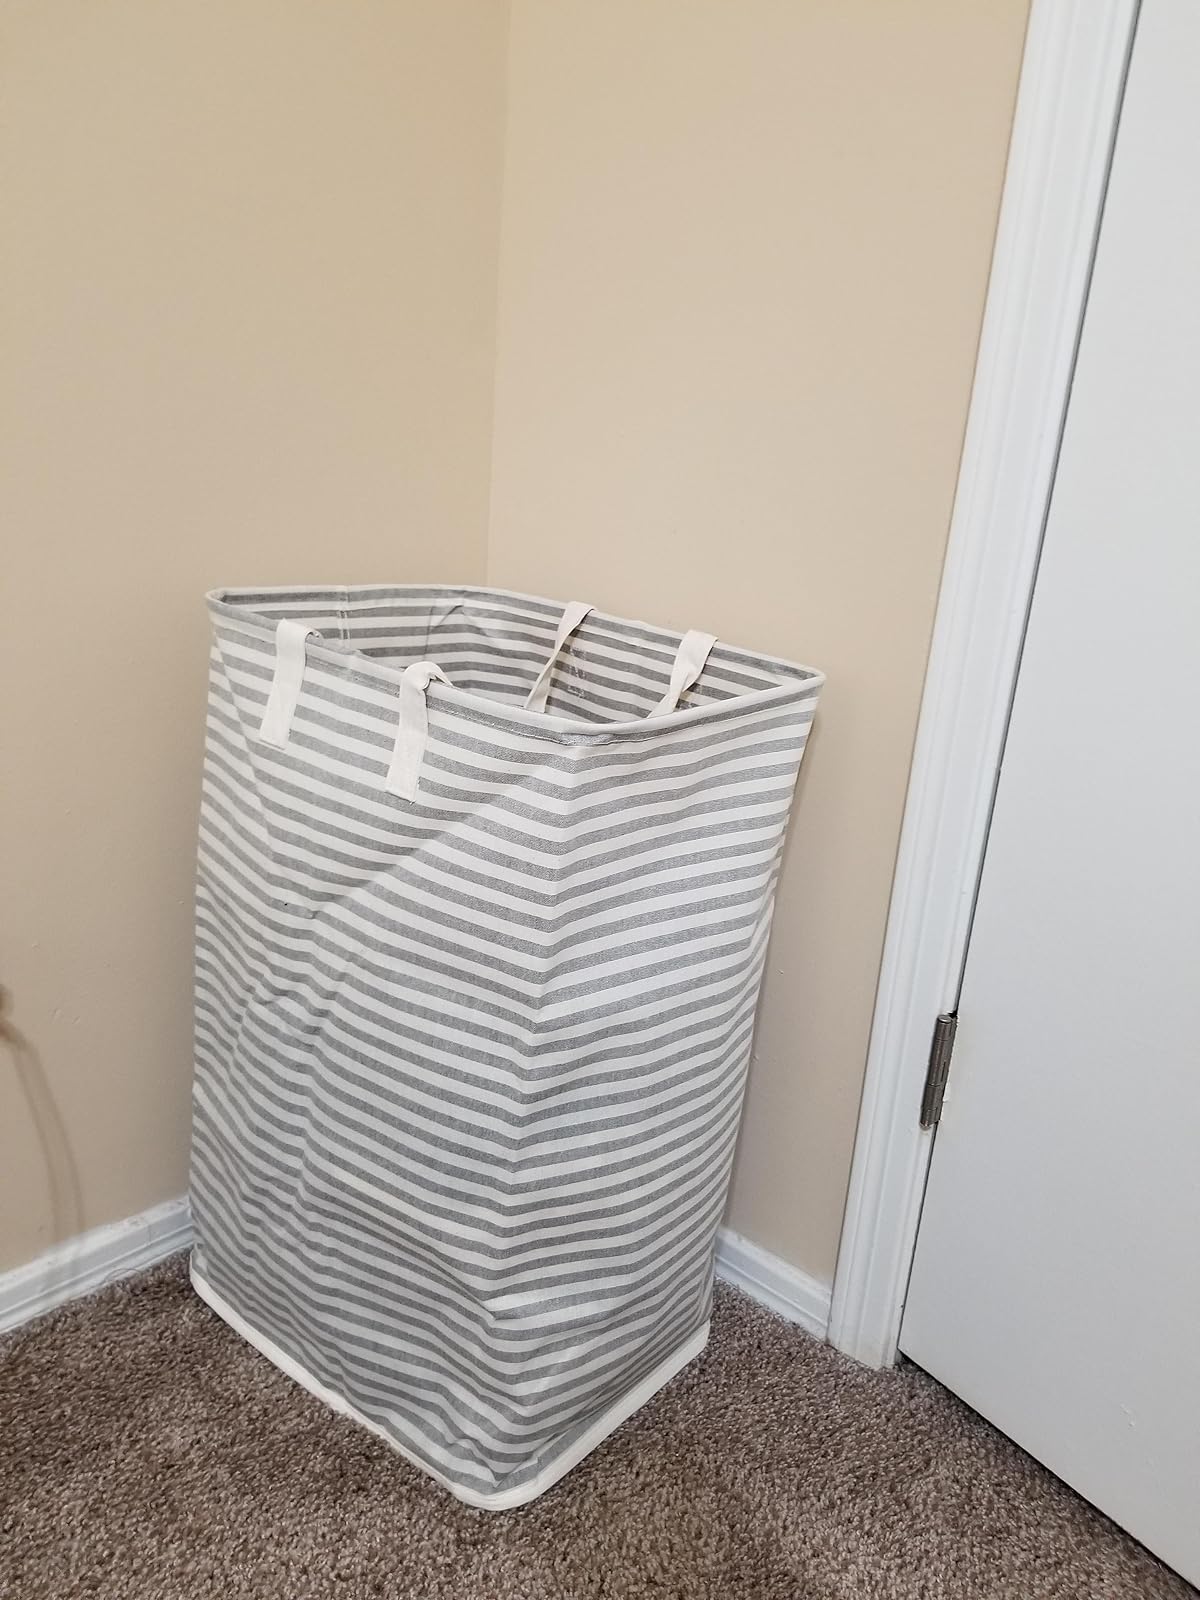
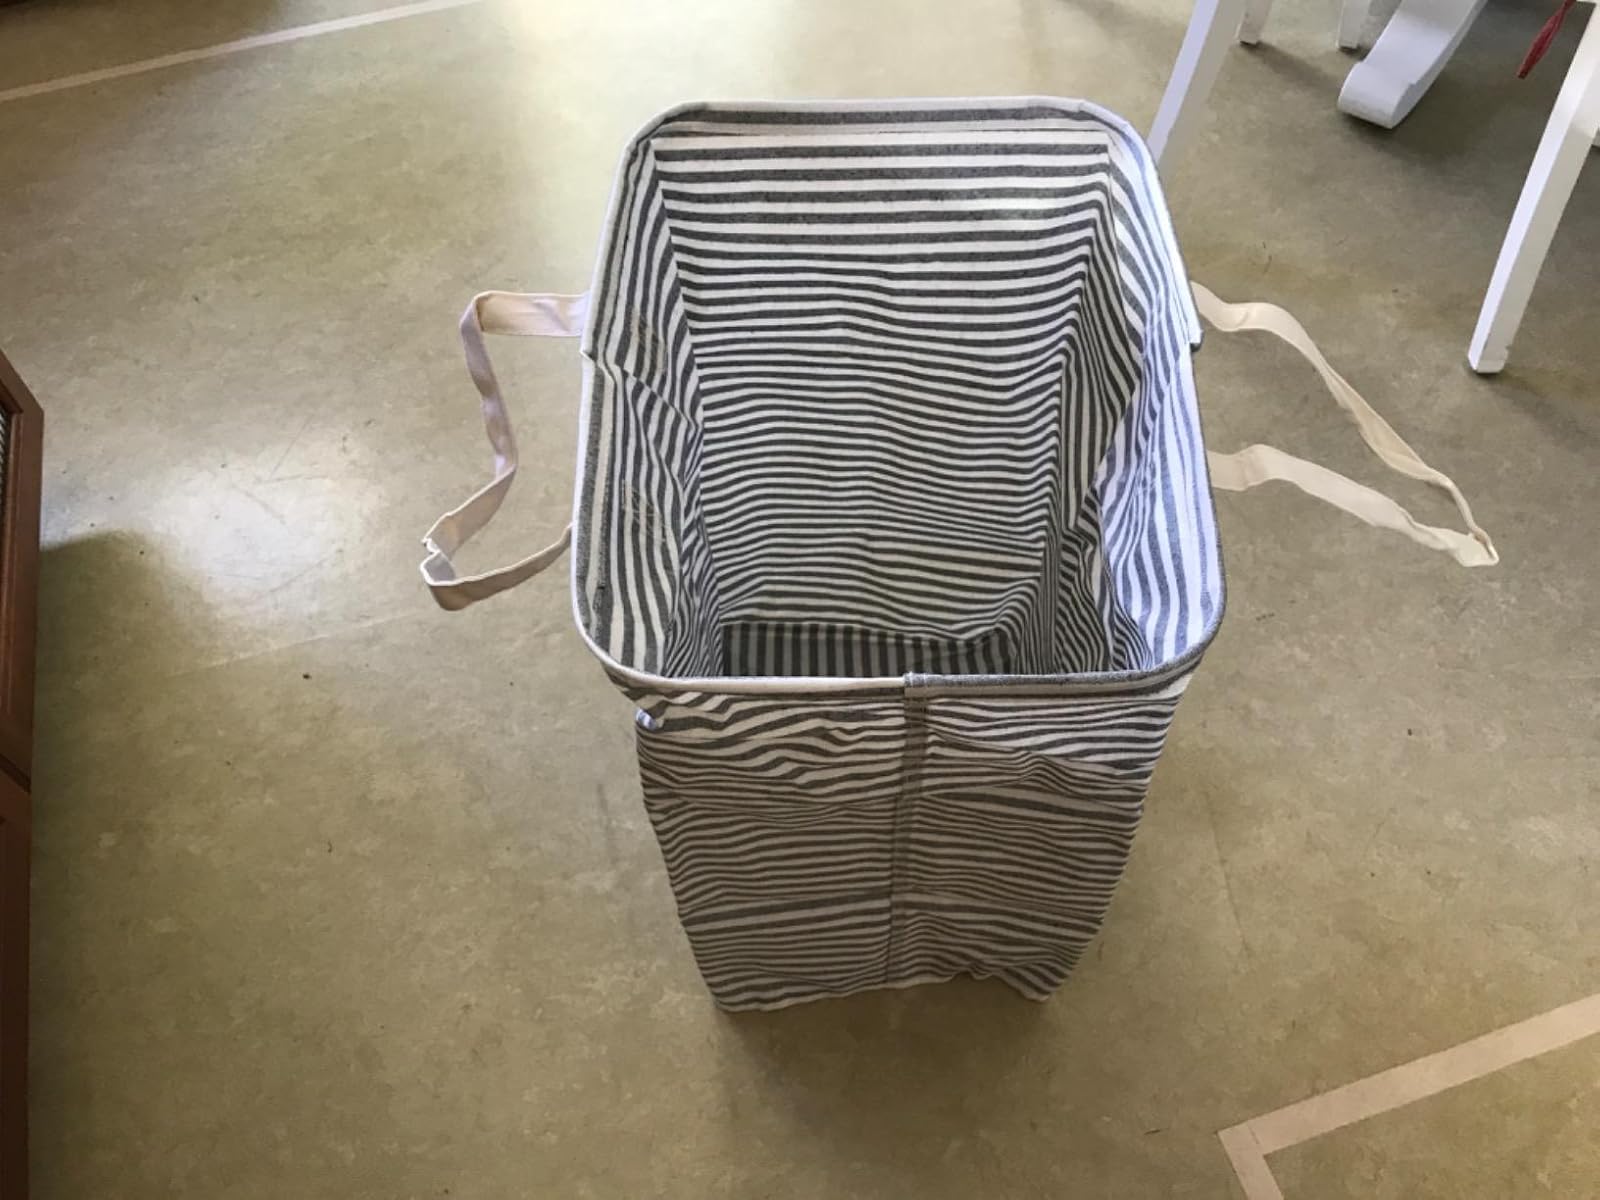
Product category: items_hamper
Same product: yes